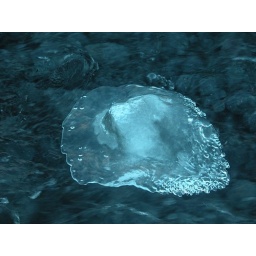
An icy stone in a river